Presidents Race

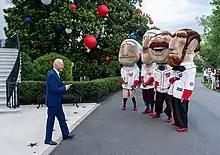
President Joe Biden is welcomed by the Racing Presidents on the South Lawn Driveway of the White House during the 2021 Fourth of July celebration.

The Nationals' Racing Presidents have become established as fixtures in the Washington, D.C. social scene. The presidents have made numerous appearances at the White House, including the annual Easter Egg Roll, and the Independence Day fireworks. In 2008, Racing President Teddy Roosevelt entered and finished D.C.'s Marine Corps Marathon in full costume. The presidents have also appeared at several presidential inaugural balls and were in the January 20, 2009, inaugural parade for President Barack Obama.